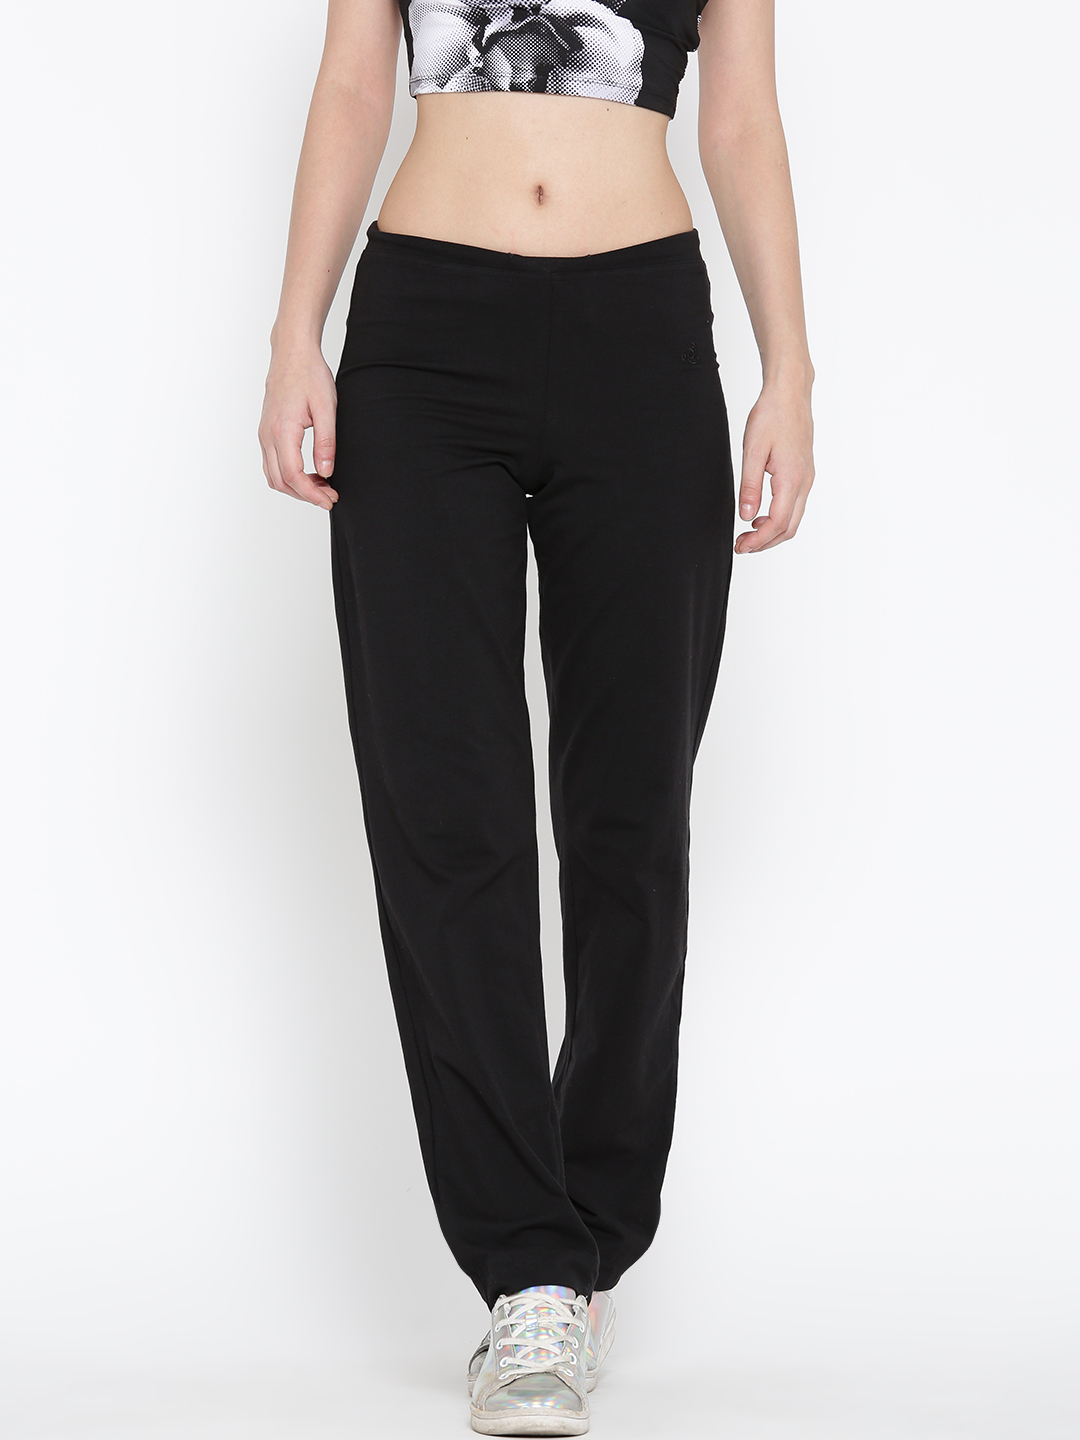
Jockey Women Assorted Lounge Pants
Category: Apparel / Loungewear and Nightwear / Lounge Pants
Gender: Women
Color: Multi
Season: Summer 2018
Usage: Casual